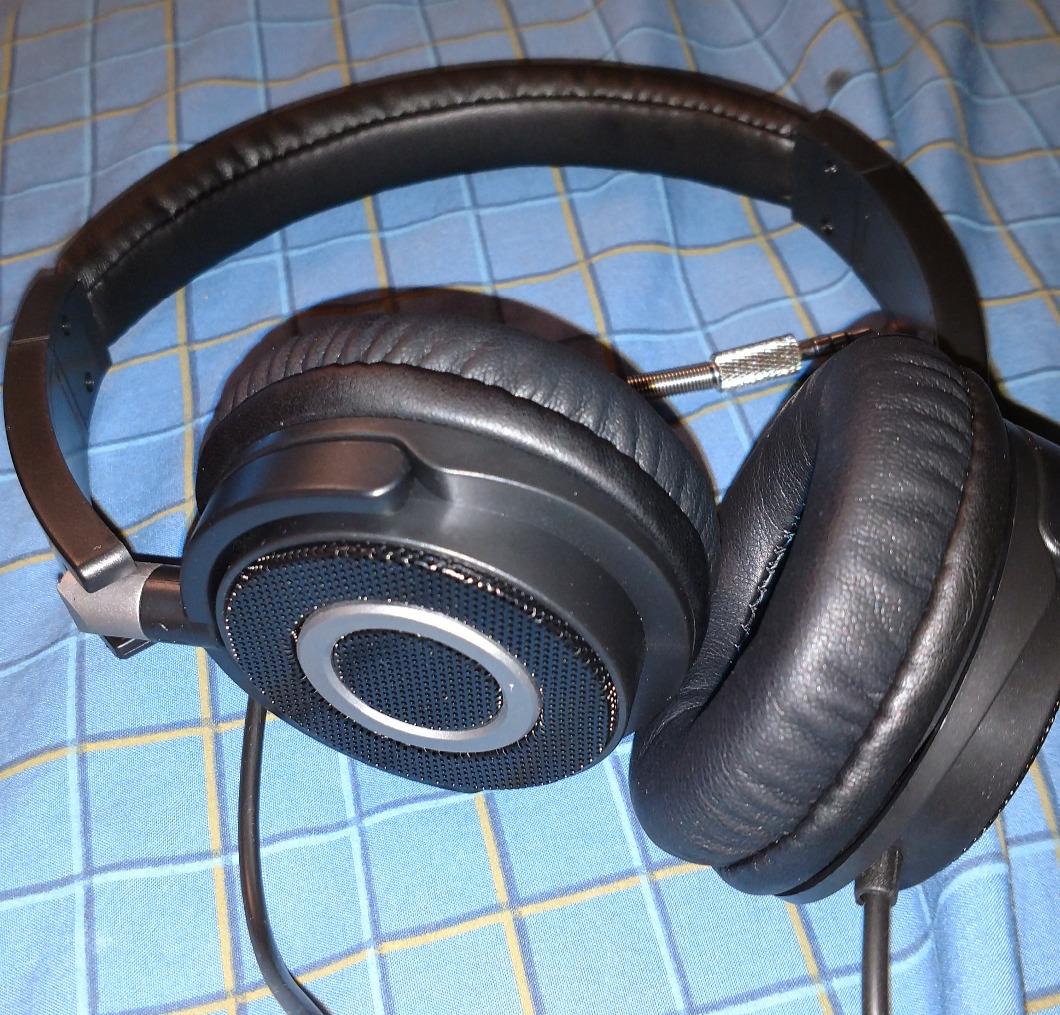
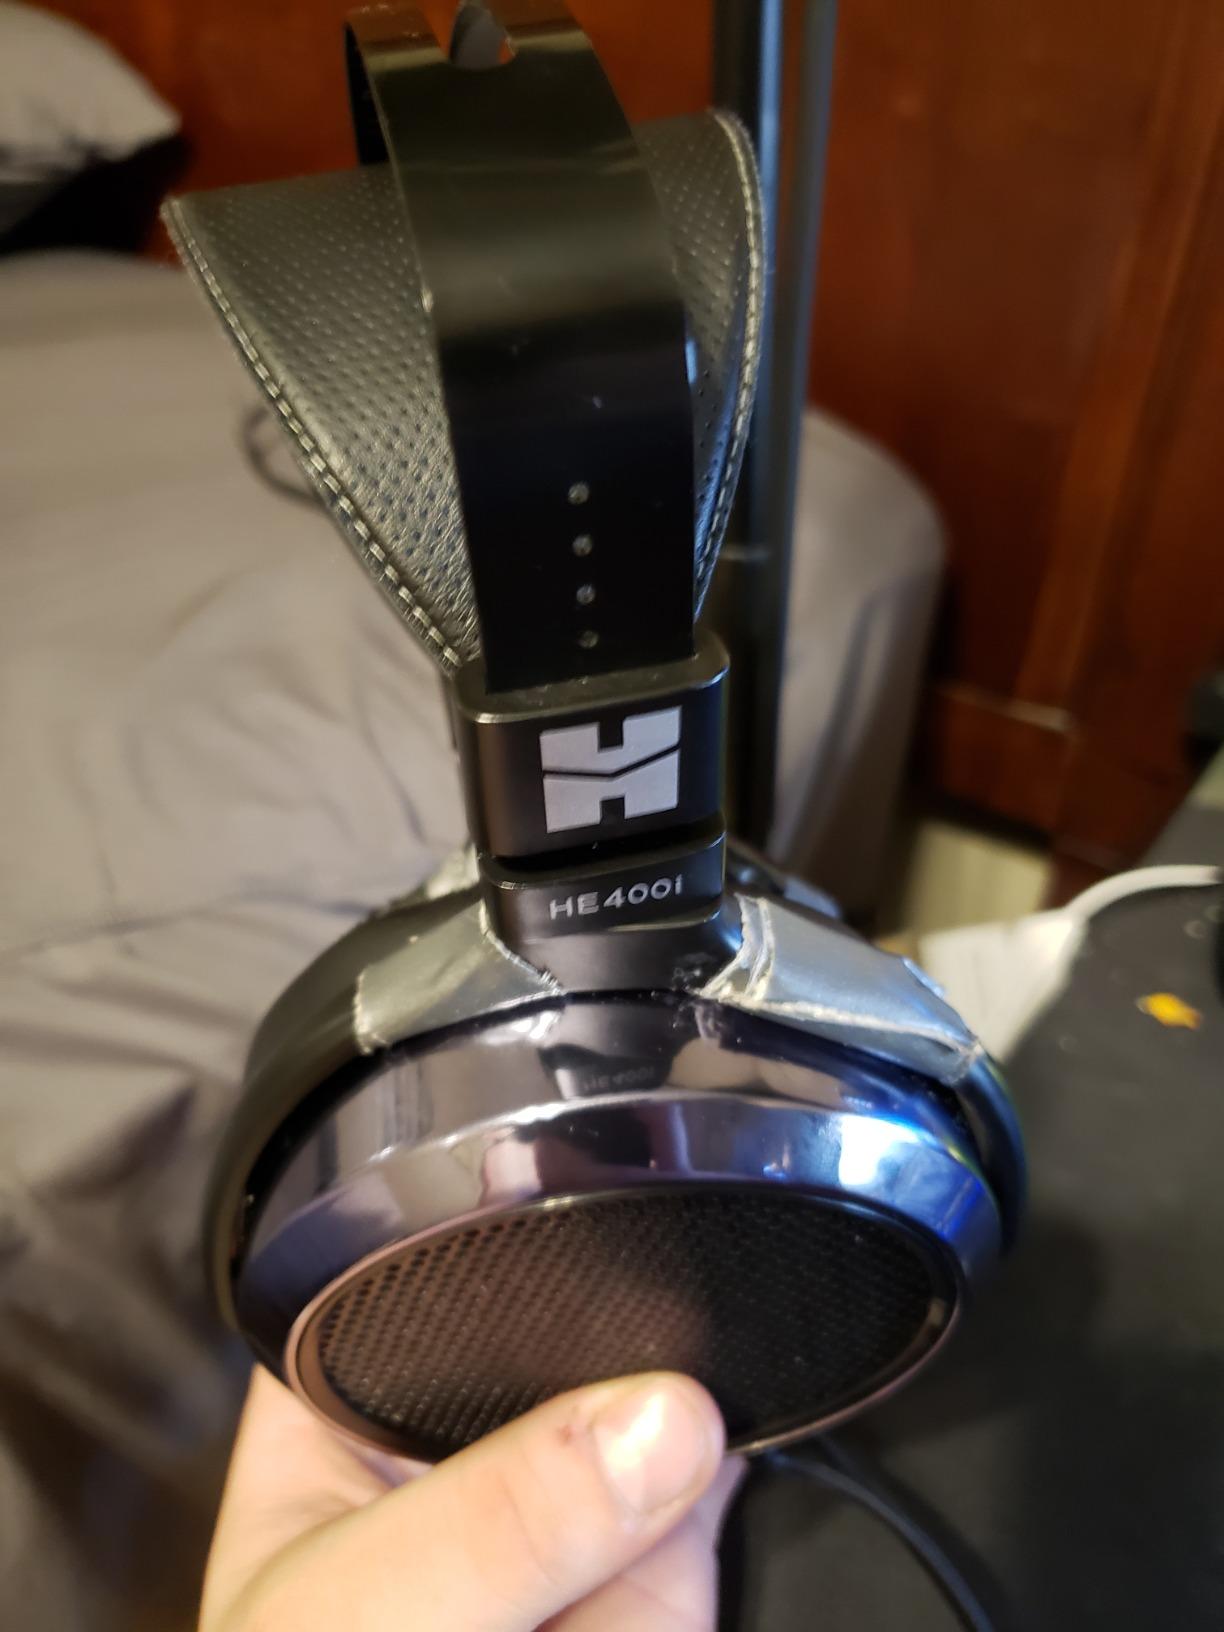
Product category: headphones
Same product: no